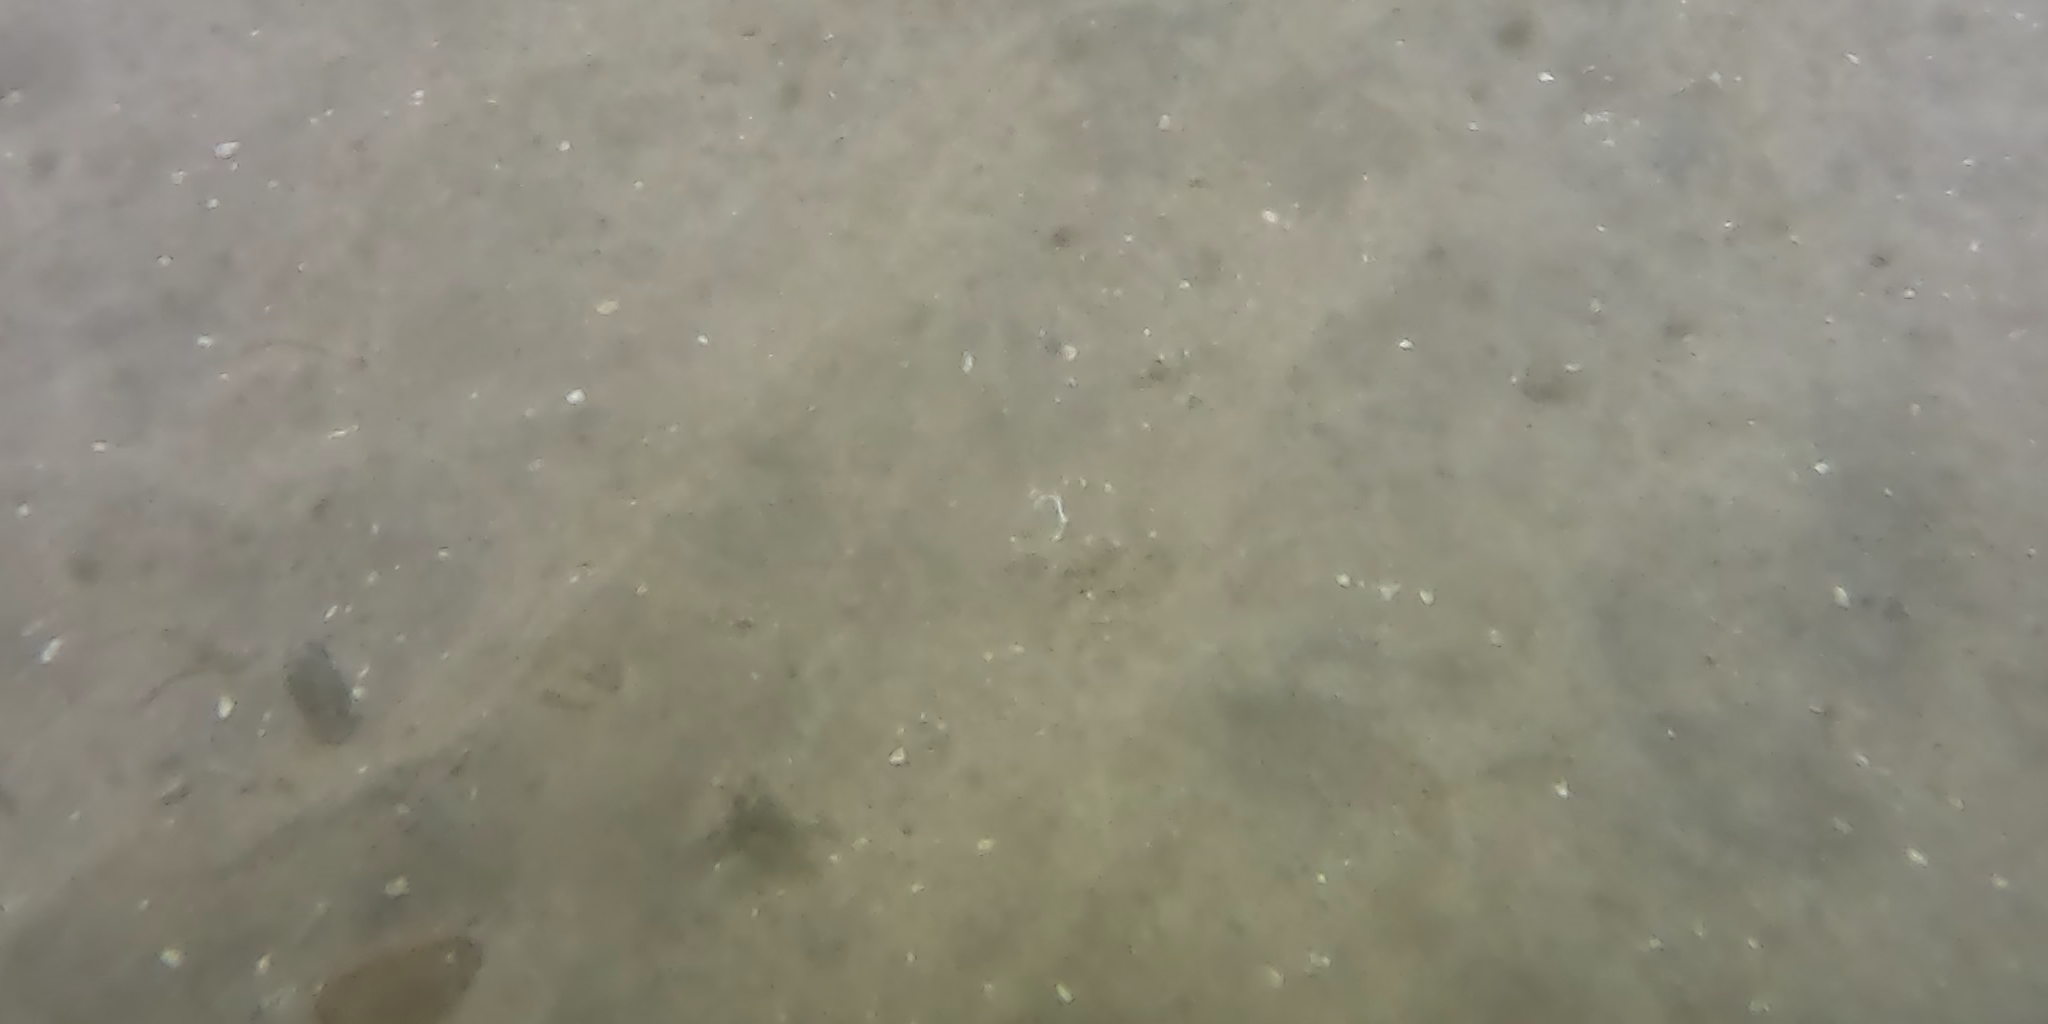
Seabed habitat: sand